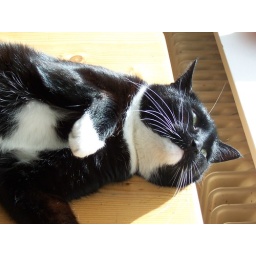
Cortez likes to sit on the window-sill or on the table to watch the birds in the garden.